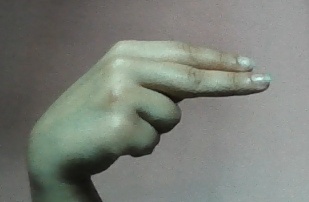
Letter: ain